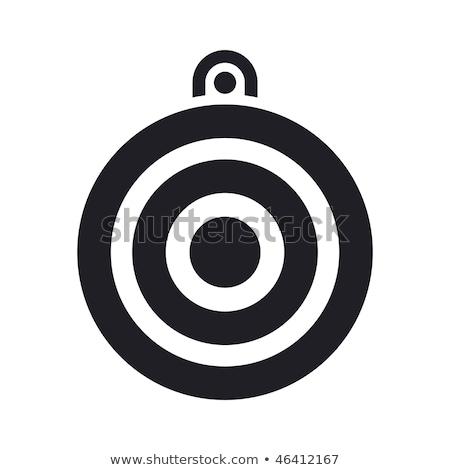
vector illustration of modern single icon depicting a target
Relation: Visible